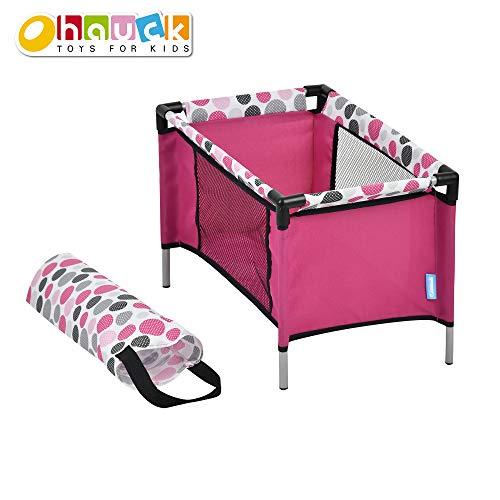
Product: Hauck 21Piece Doll Care Set with Stroller, High Chair, Play Yd & More
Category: Toys & Games | Dolls & Accessories | Playsets
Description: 17 piece doll grooming and feeding accessories.
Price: $39.99 $ 39 . 99
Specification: ProductDimensions:26.2x12x7.1inches|ItemWeight:6.65pounds|ShippingWeight:6.65pounds|ASIN:B07QC43FT3|Itemmodelnumber:D96409|Manufacturerrecommendedage:3yearsandup